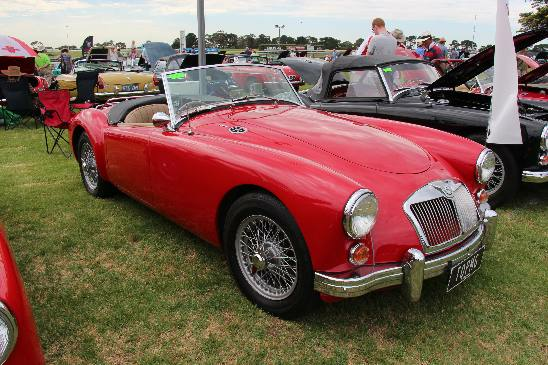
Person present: No